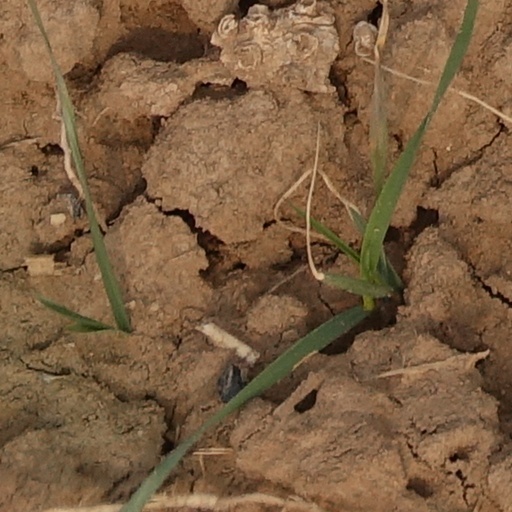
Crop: wheat